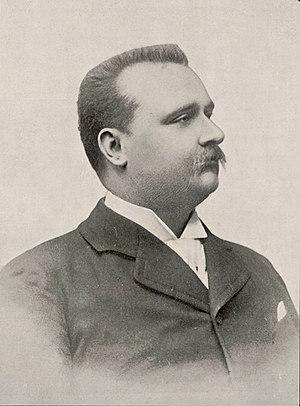
Pierre Aubry, né le 14 février 1874 à Paris et mort le 31 août 1910 à Dieppe, est un musicologue français.